Frances L. Swift

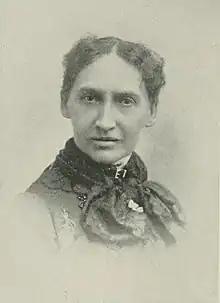
Portrait from "A Woman of the Century"

Frances L. Swift (1837–1916) was an American church and temperance leader. For eight years, she served as president of the Pennsylvania Woman's Christian Temperance Union (WCTU).